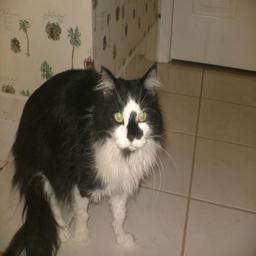
Animal: cats